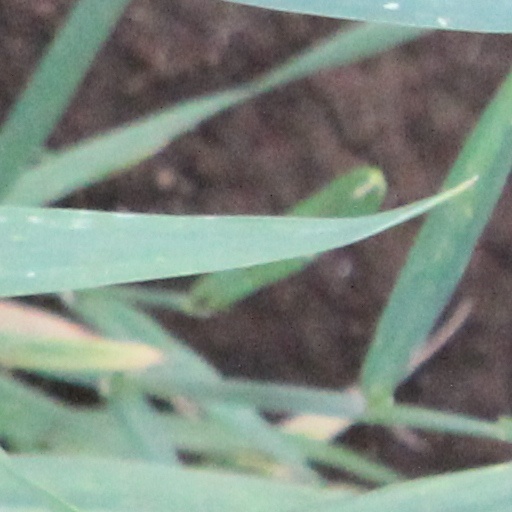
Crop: wheat